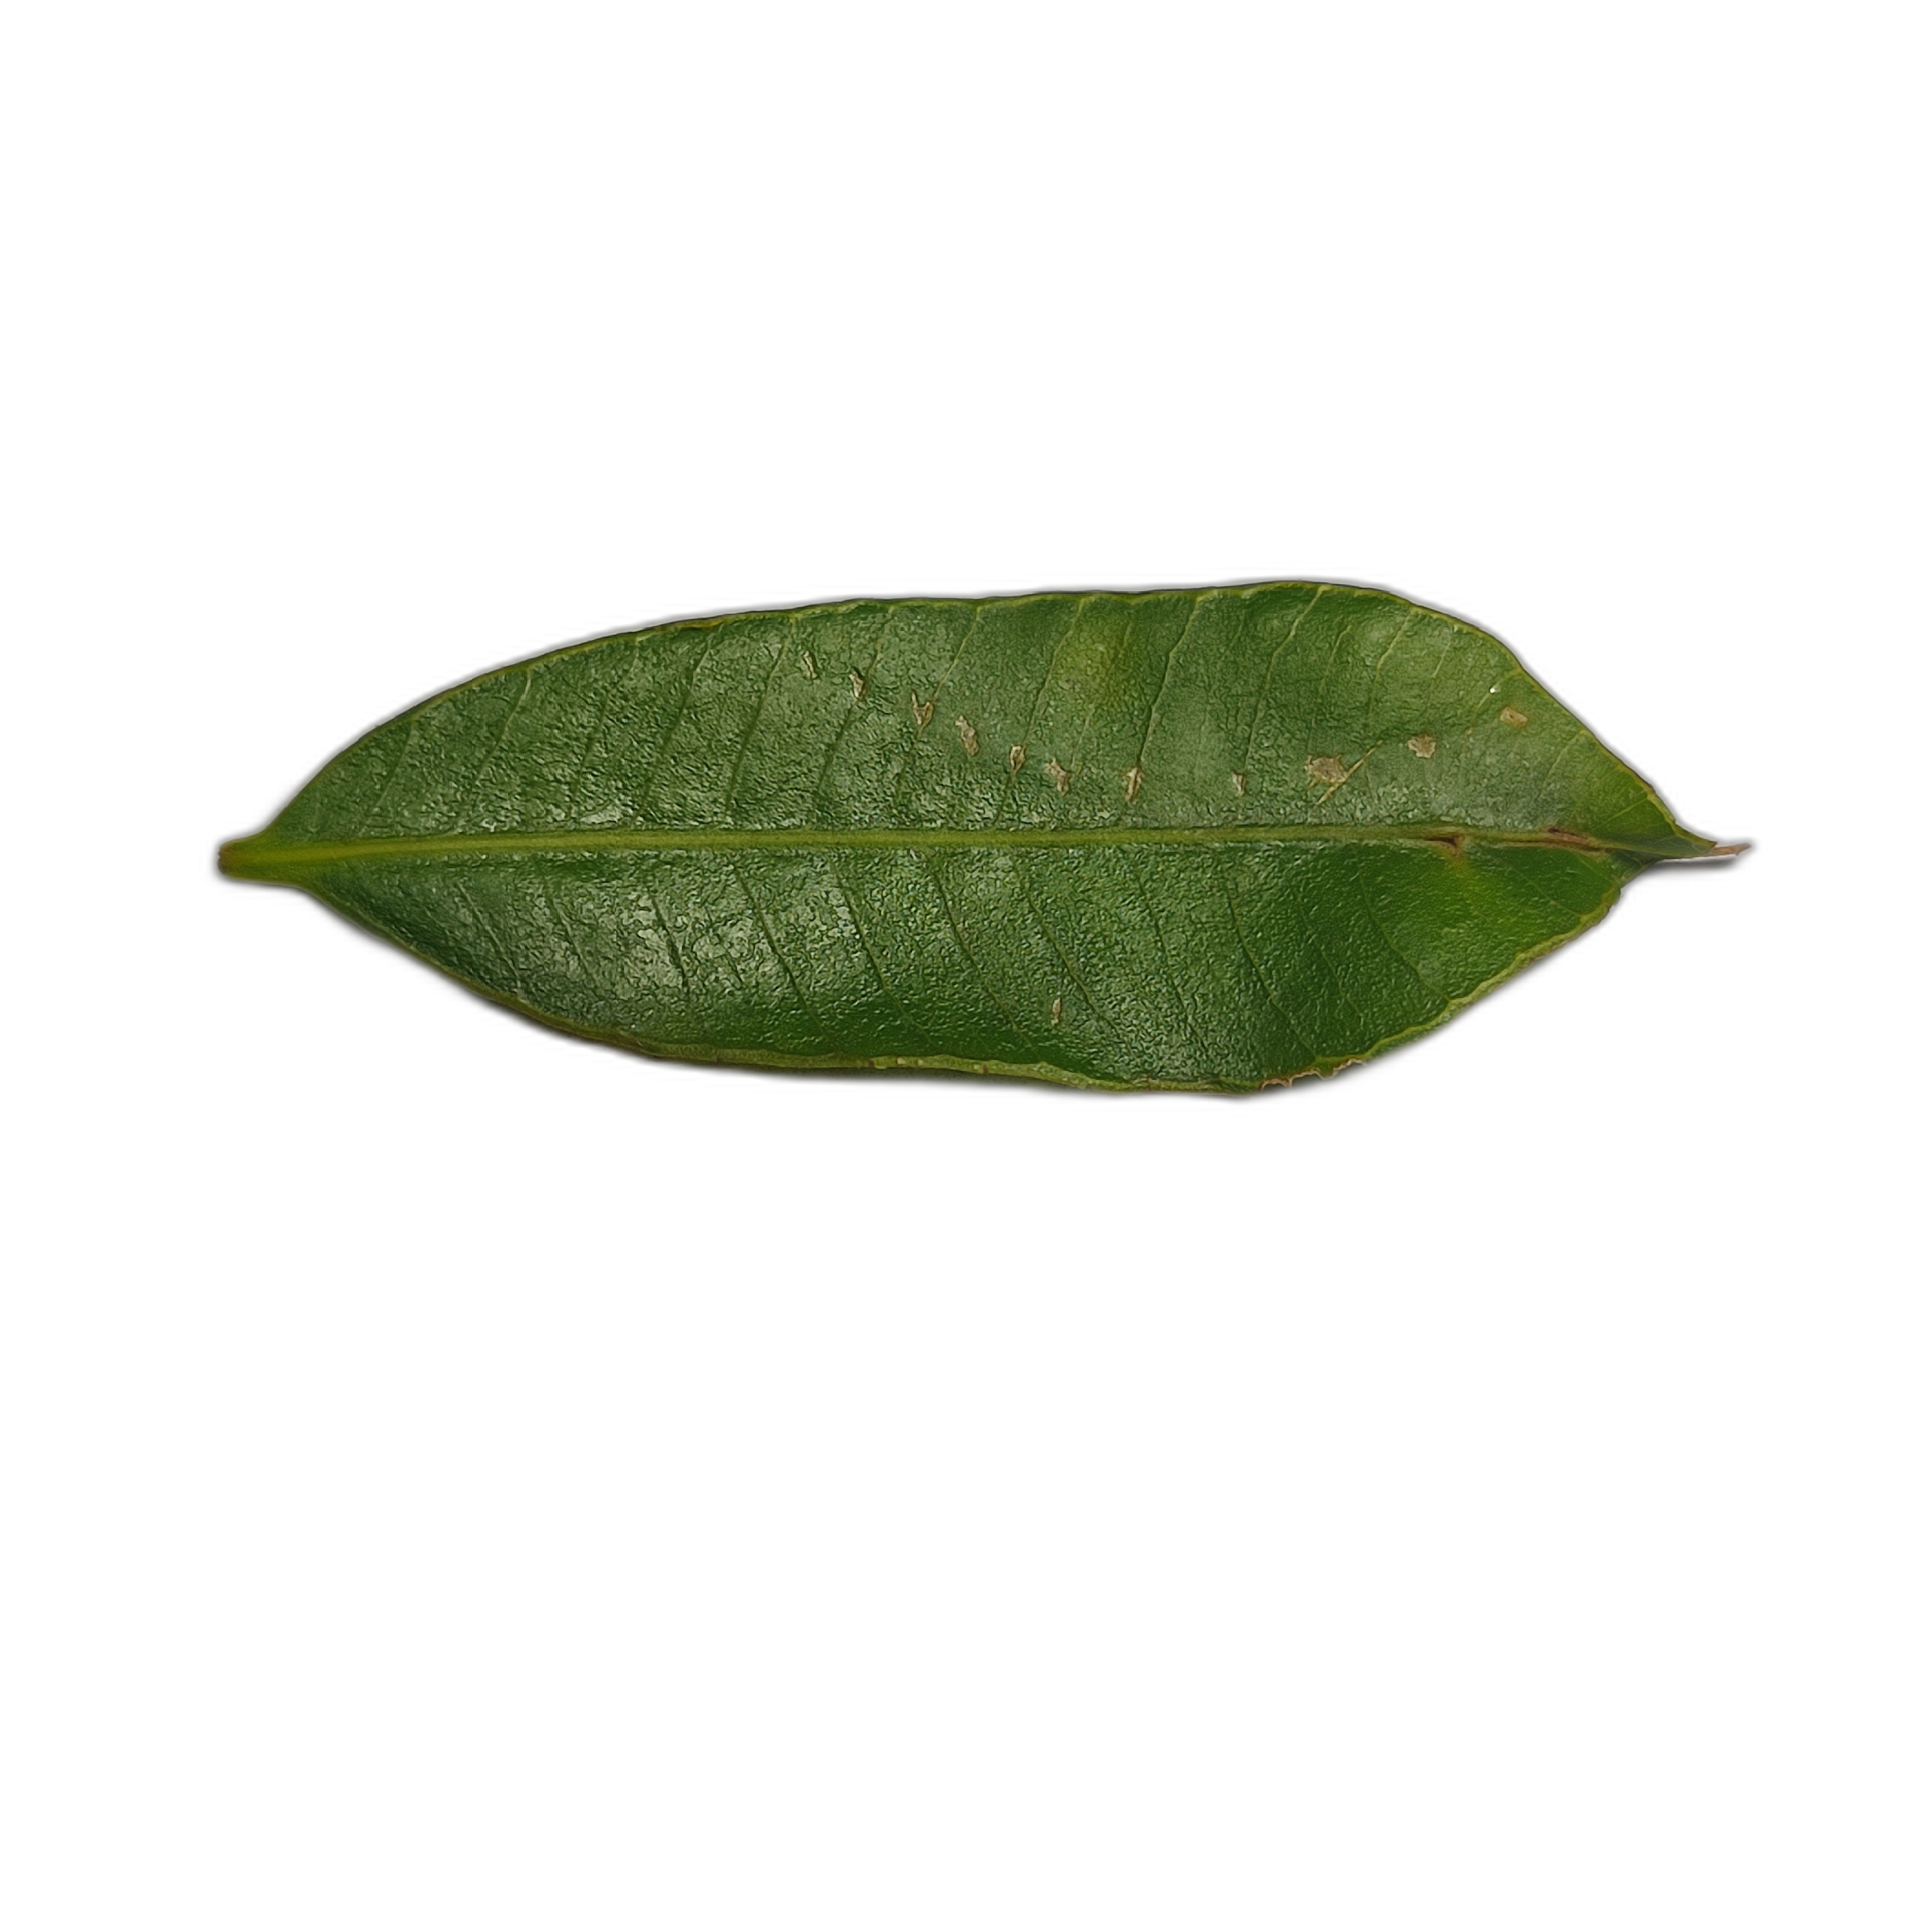
Label: healthy